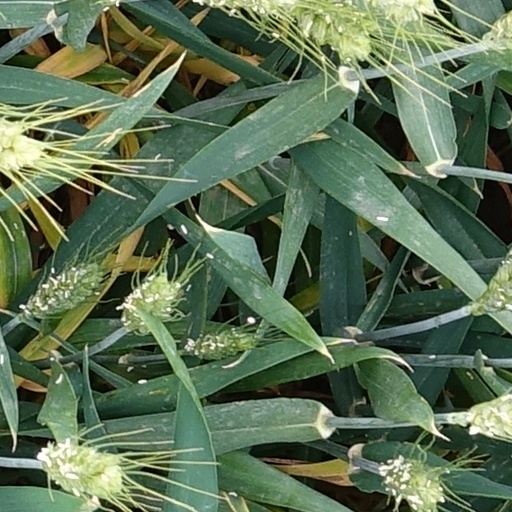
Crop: wheat